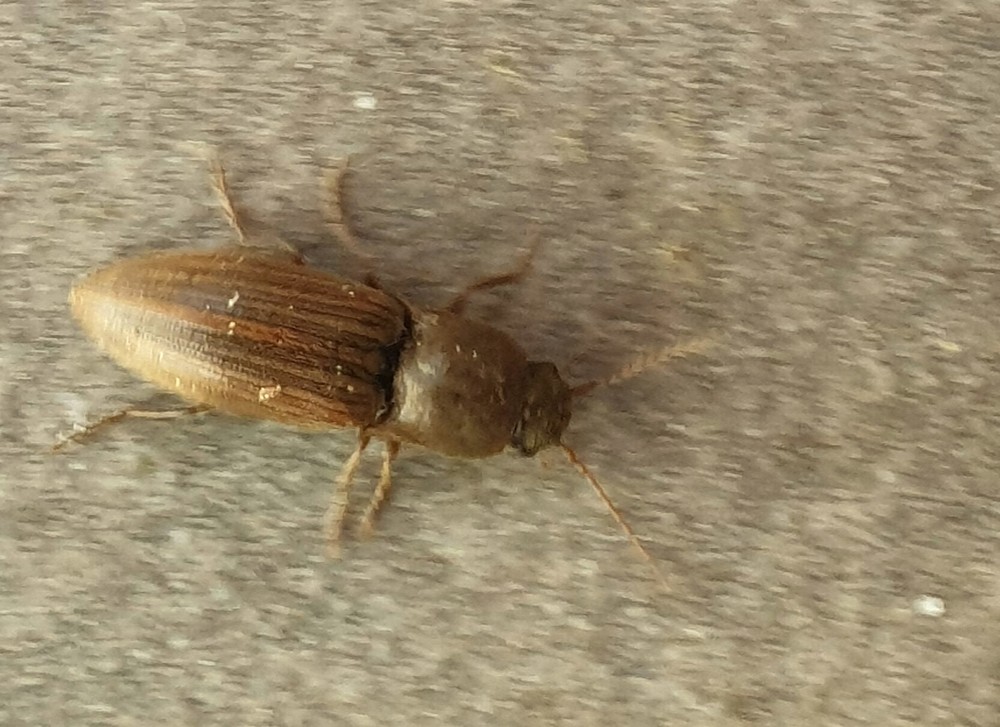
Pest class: clickbeetles_wireworms